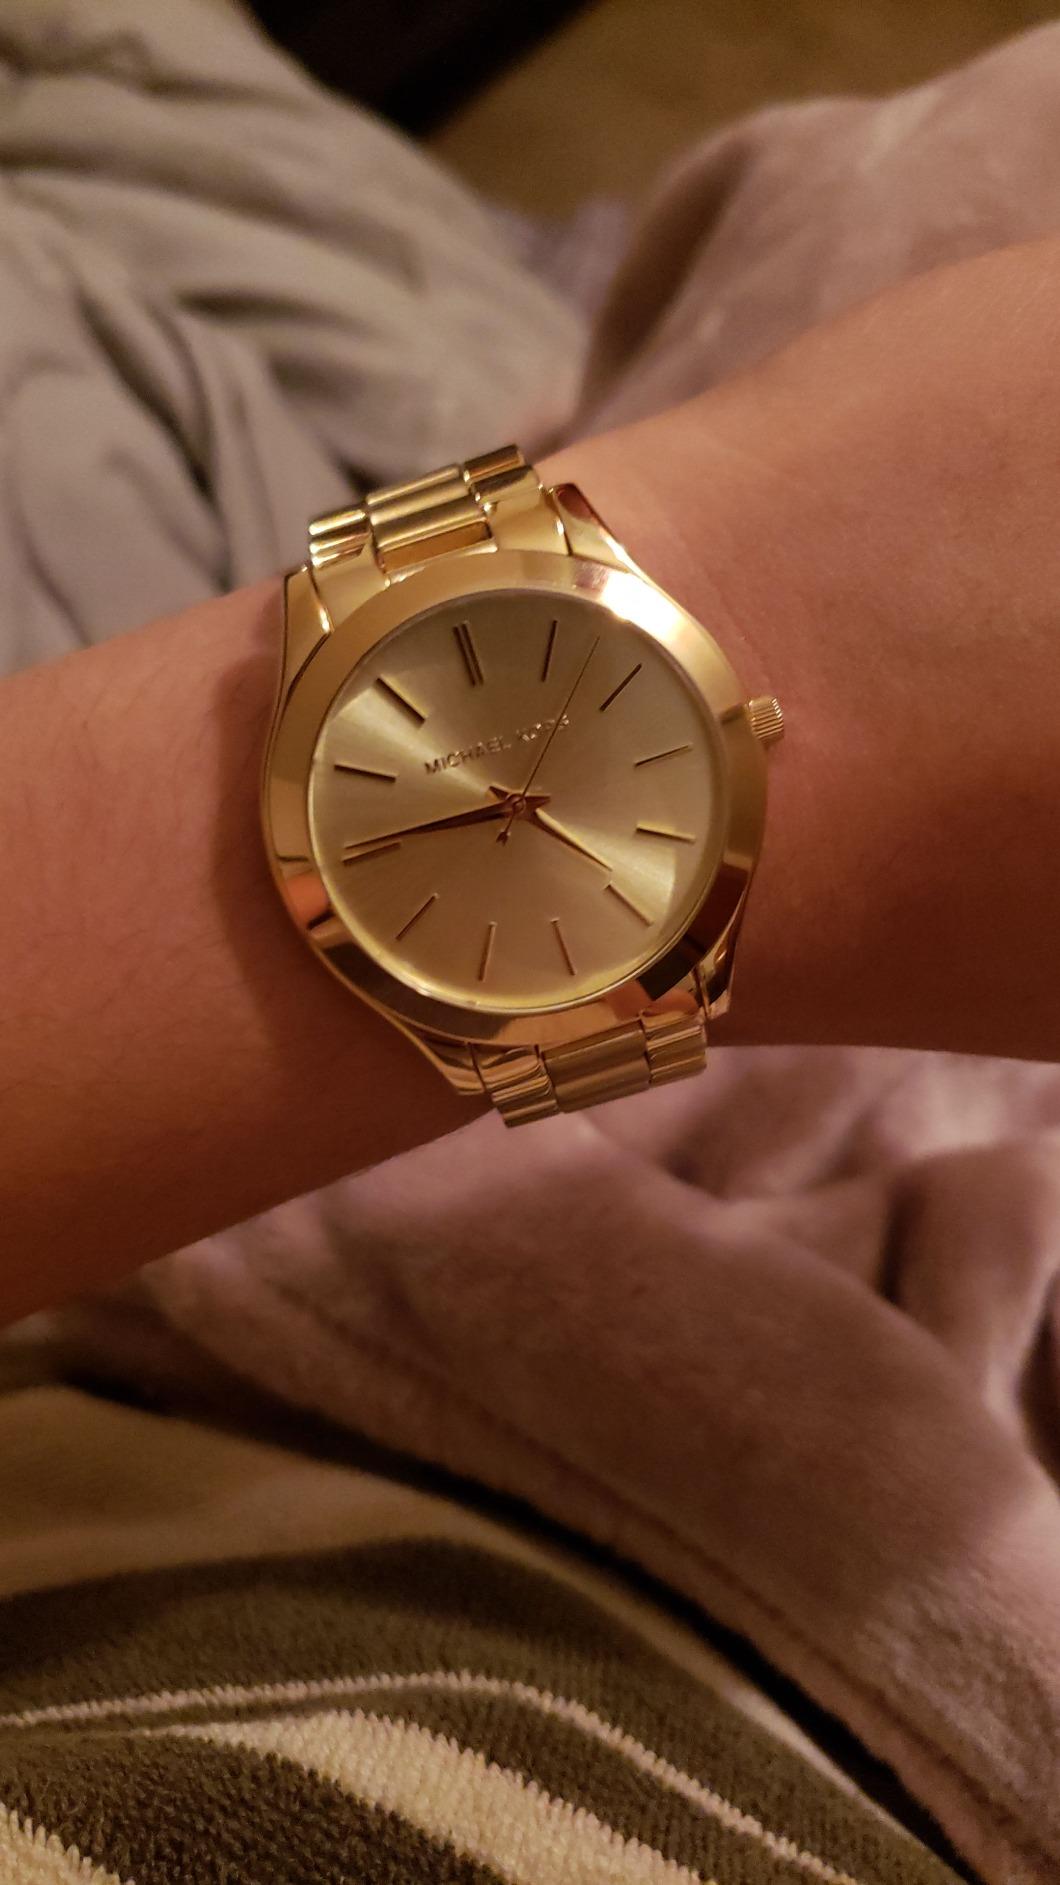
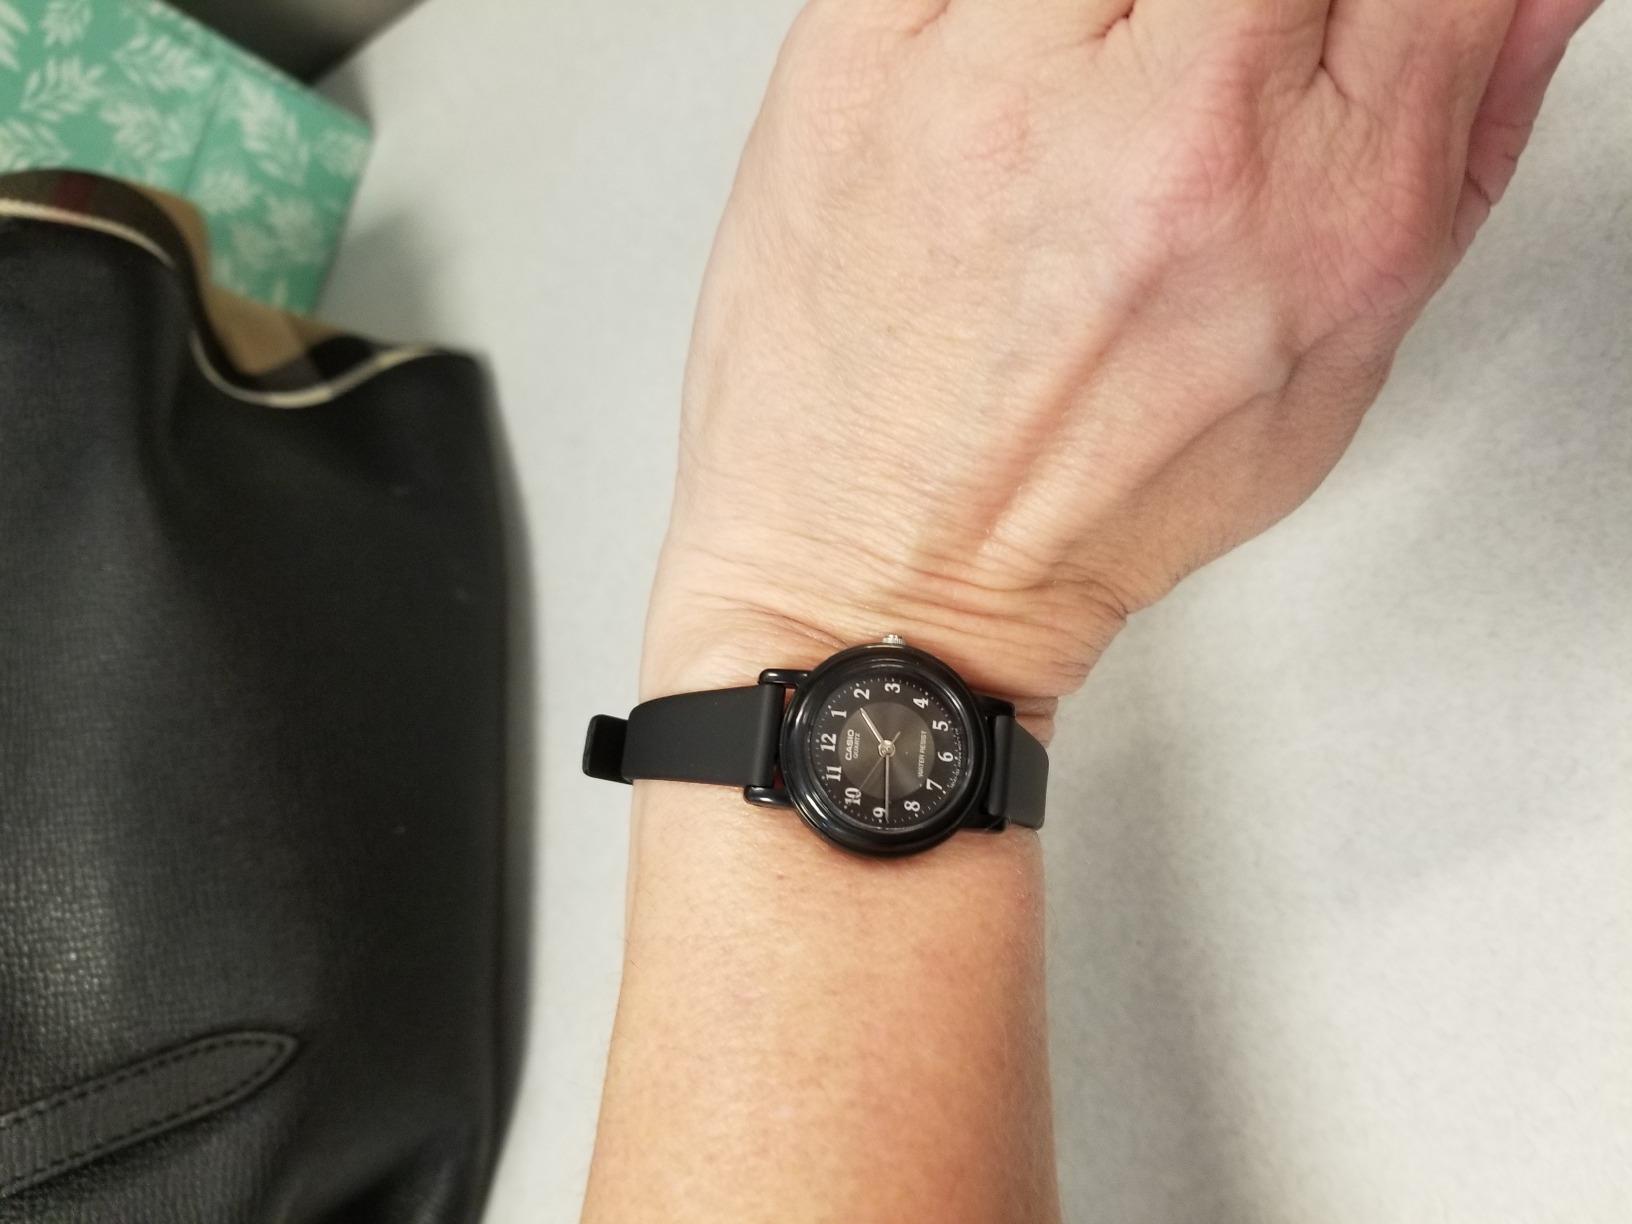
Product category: accessories_watch
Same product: no